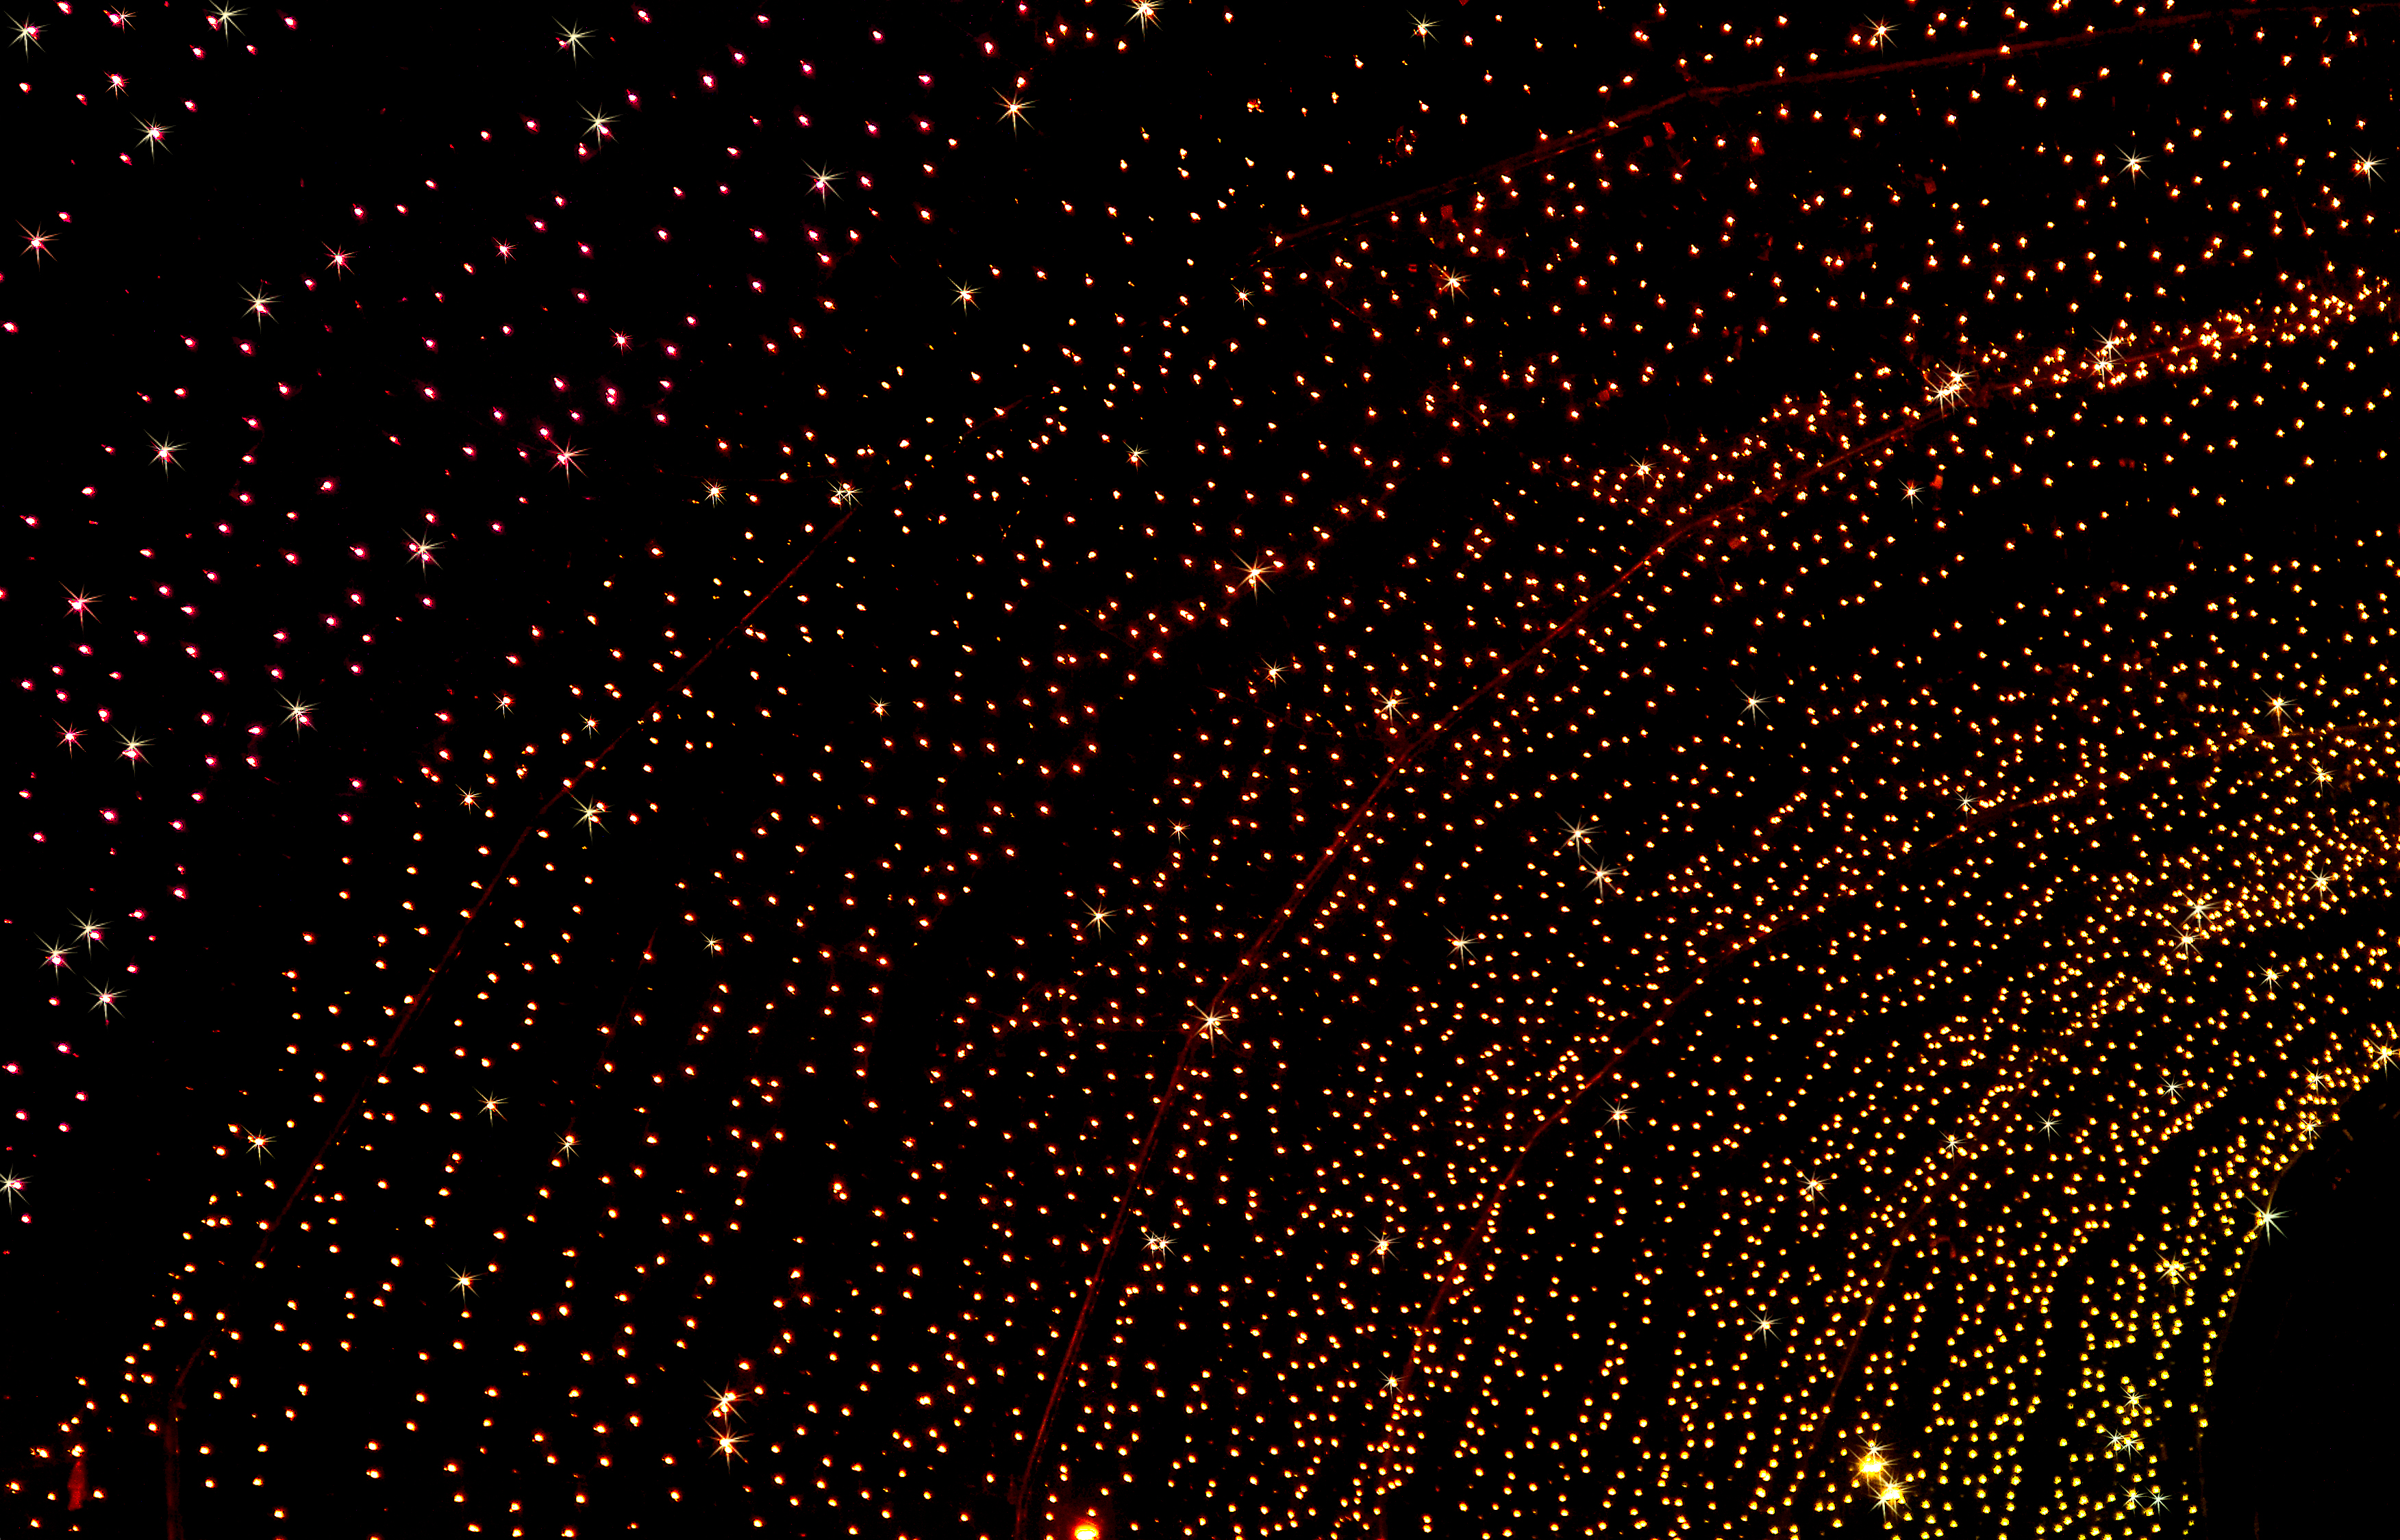
night, star, line, colorful, christmas, outer space, lights, christmaslights, stars, oregon, portland, screenshot, astronomical object, geological phenomenon